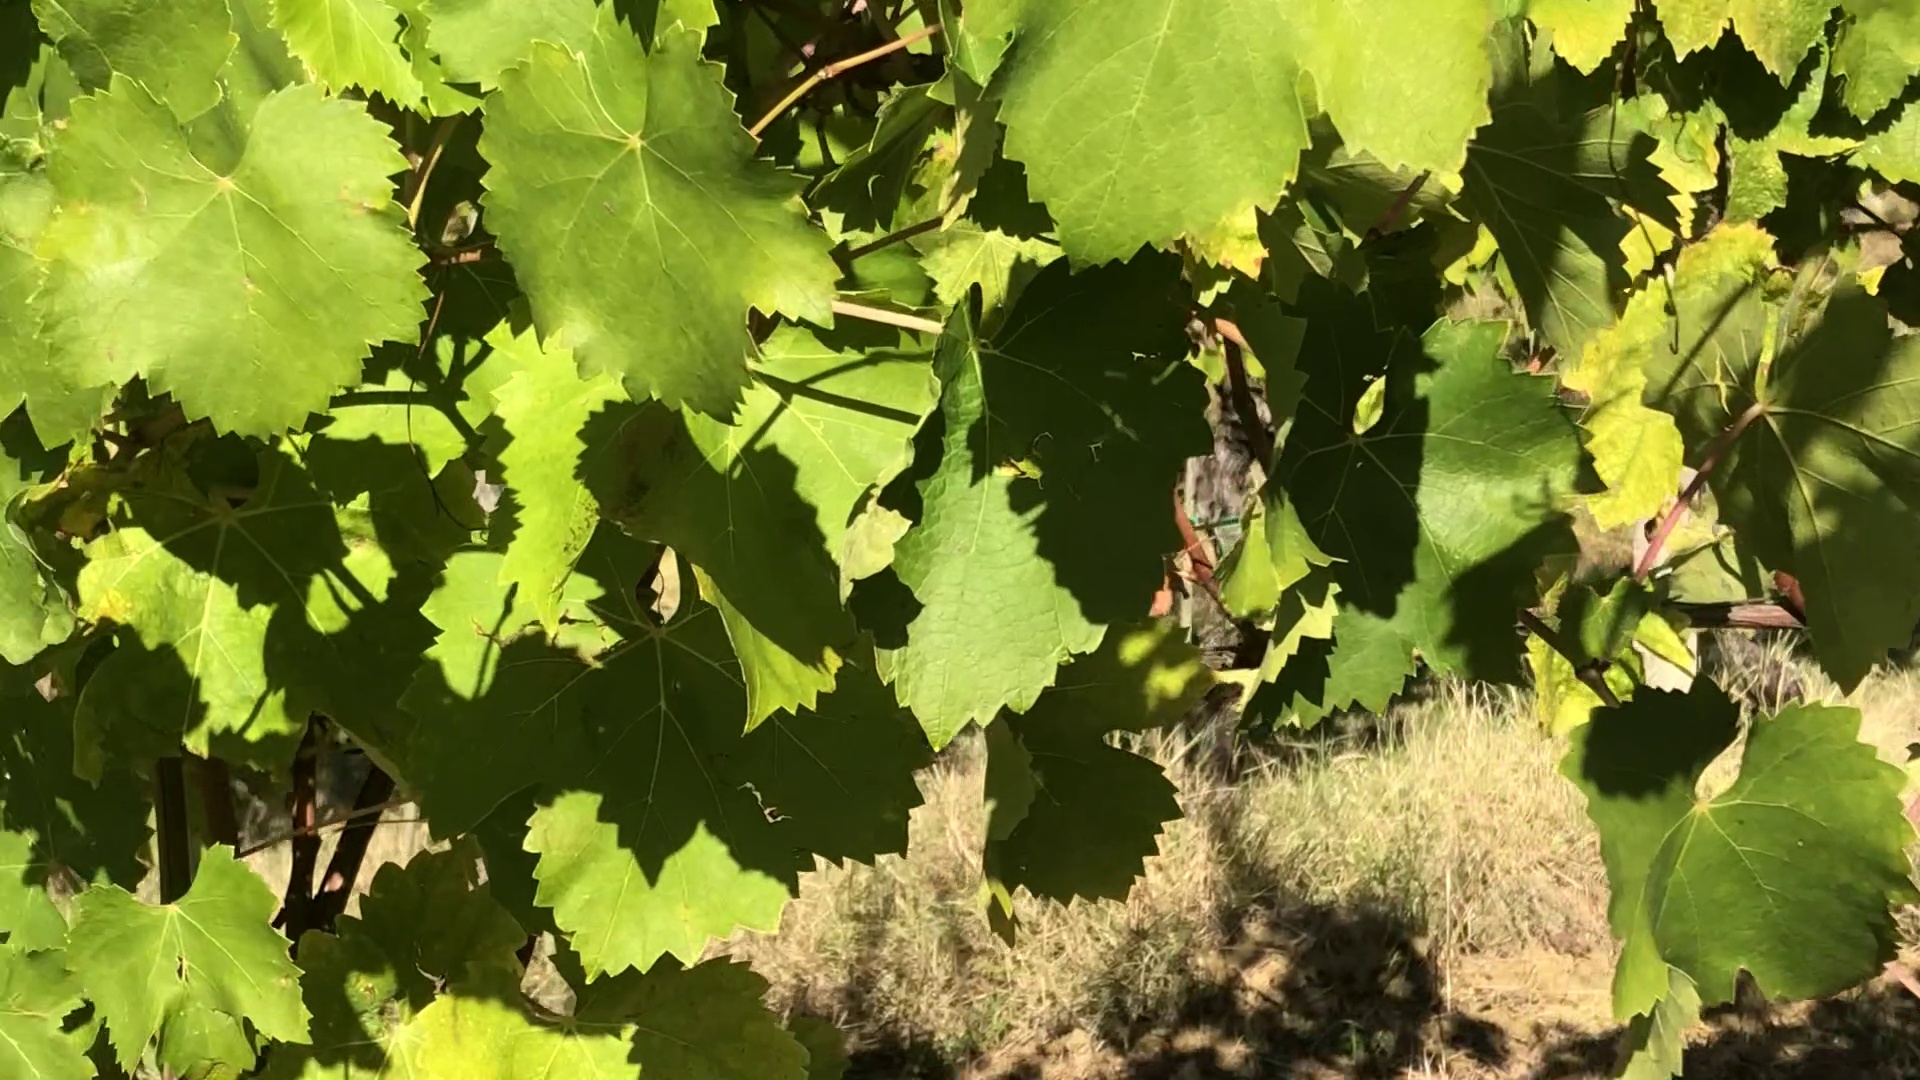
Label: healthy